GU24 lamp fitting

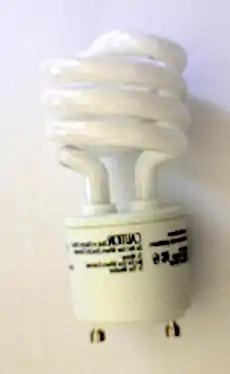
Compact fluorescent lamp with GU24 cap

A GU24 lamp fitting is a bi-pin connector for compact fluorescent lamps (CFL) or LED lamps that uses a bayonet mount–like twist-lock bi-pin connector instead of the Edison screw fitting used on many CFLs, LED lamps and incandescent light bulbs. The design was initiated by the U.S. EPA and the Lighting Research Center in 2004, in order to facilitate the deployment of compact fluorescent light bulbs with replaceable ballasts.